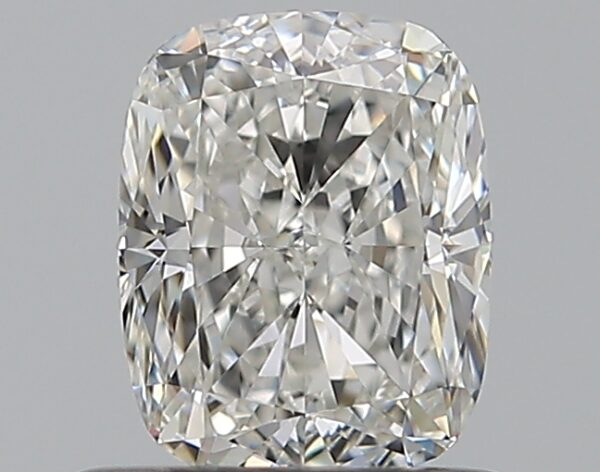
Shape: cushion
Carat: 0.76
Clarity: VVS2
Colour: G
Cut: EX
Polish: EX
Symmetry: VG
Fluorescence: N
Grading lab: GIA
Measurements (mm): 5.85 x 4.64 x 3.21